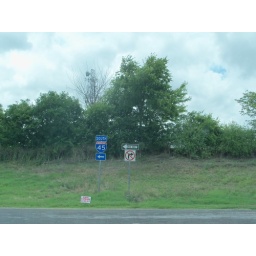
I-45 road sign in Ferris, Texas.